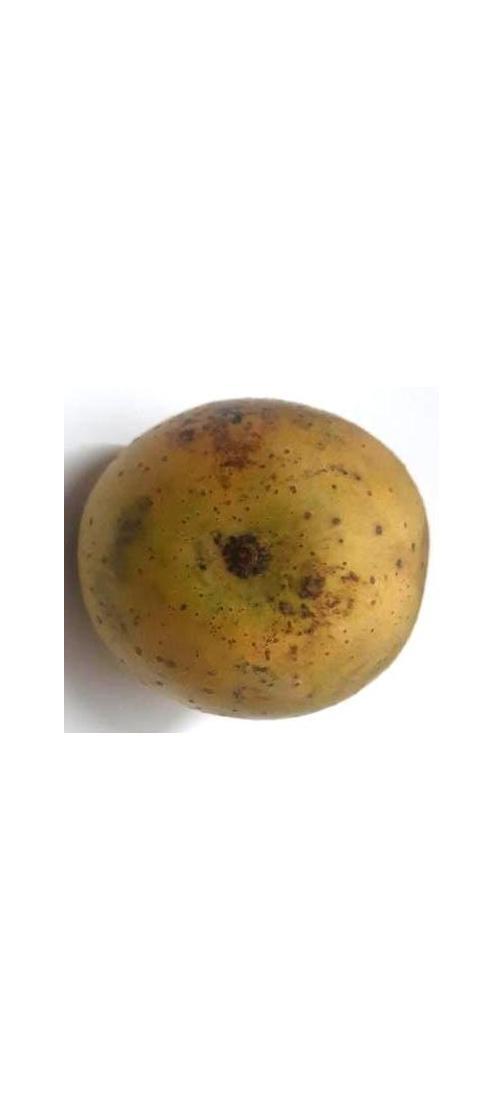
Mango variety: Gourmoti